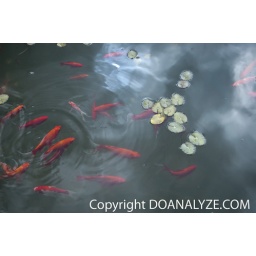
Orange fish in water